Railway electrification

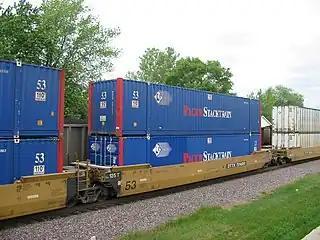
Many electrification systems using overhead lines do not allow sufficient clearance for a double-stack car. Each container may be tall and the bottom of the well is above rail, making the overall height including the well car.

Various railway electrification systems in the late nineteenth and twentieth centuries utilised three-phase, rather than single-phase electric power delivery due to ease of design of both power supply and locomotives. These systems could either use standard network frequency and three power cables, or reduced frequency, which allowed for return-phase line to be third rail, rather than an additional overhead wire.